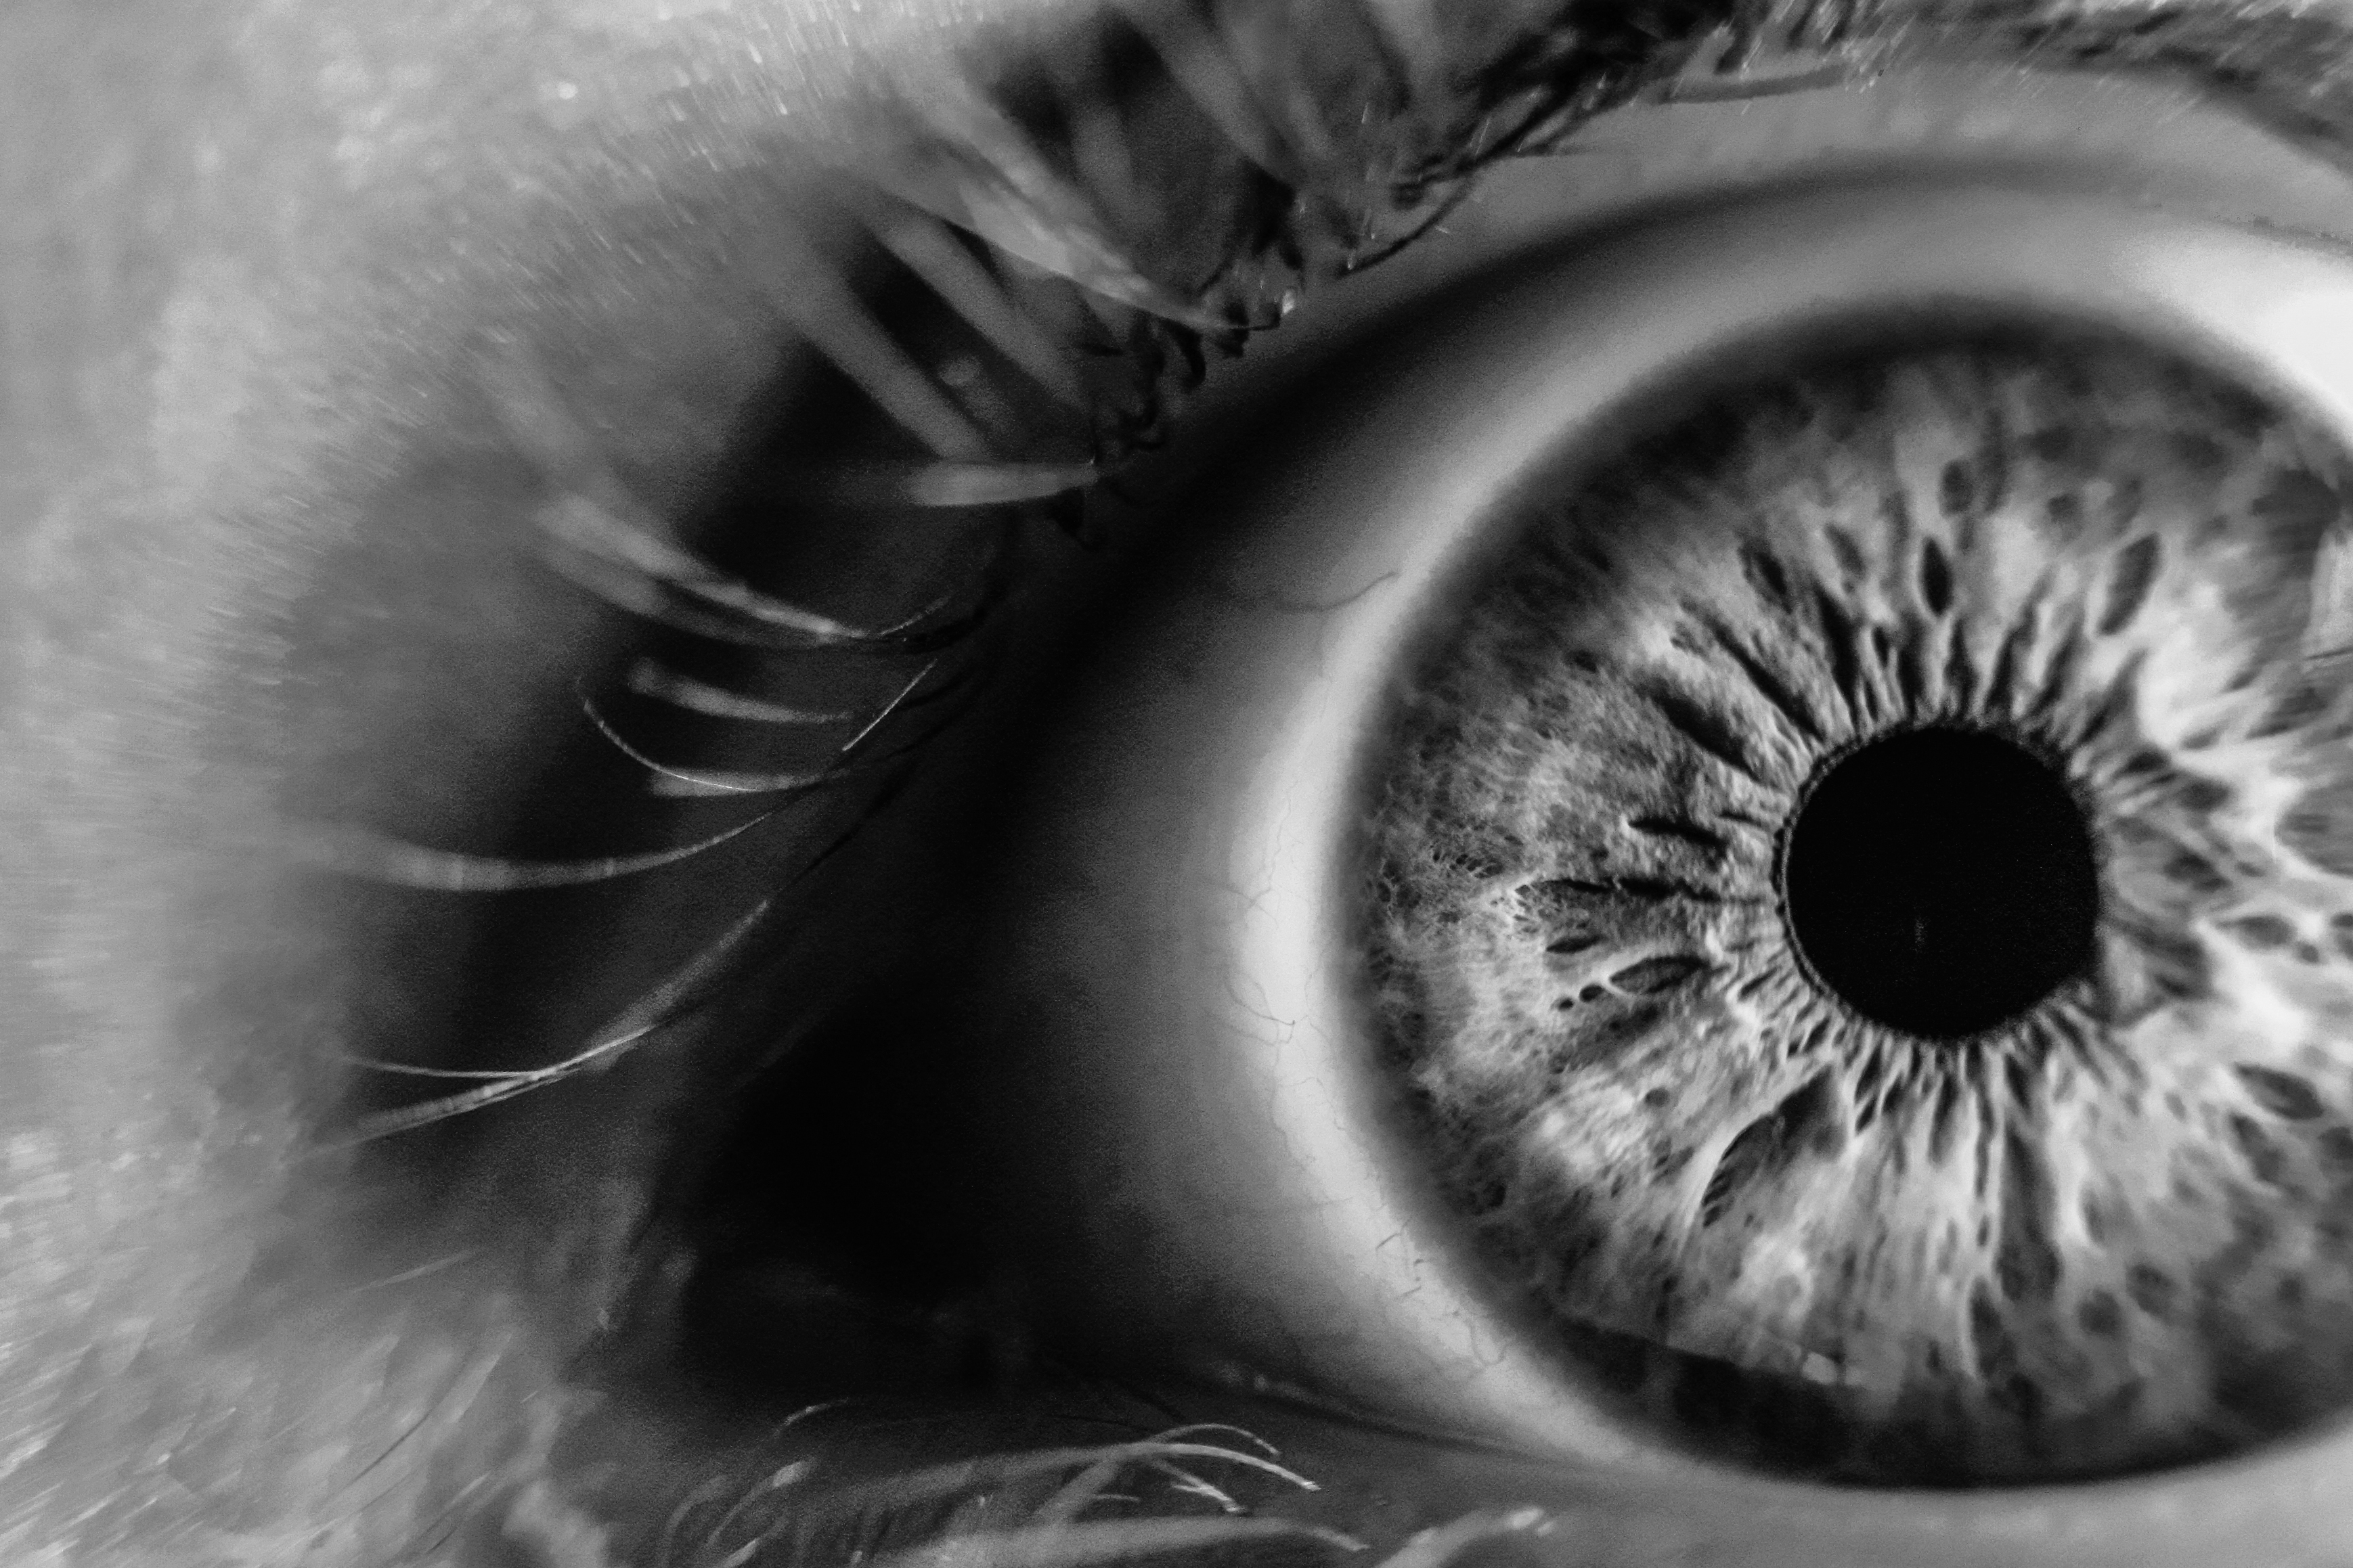
blur, black and white, white, photography, sight, macro, darkness, black, ear, monochrome, mouth, eyelash, pupil, close up, human body, face, nose, iris, eye, head, beauty, organ, emotion, macro photography, eye lashes, monochrome photography, vision care